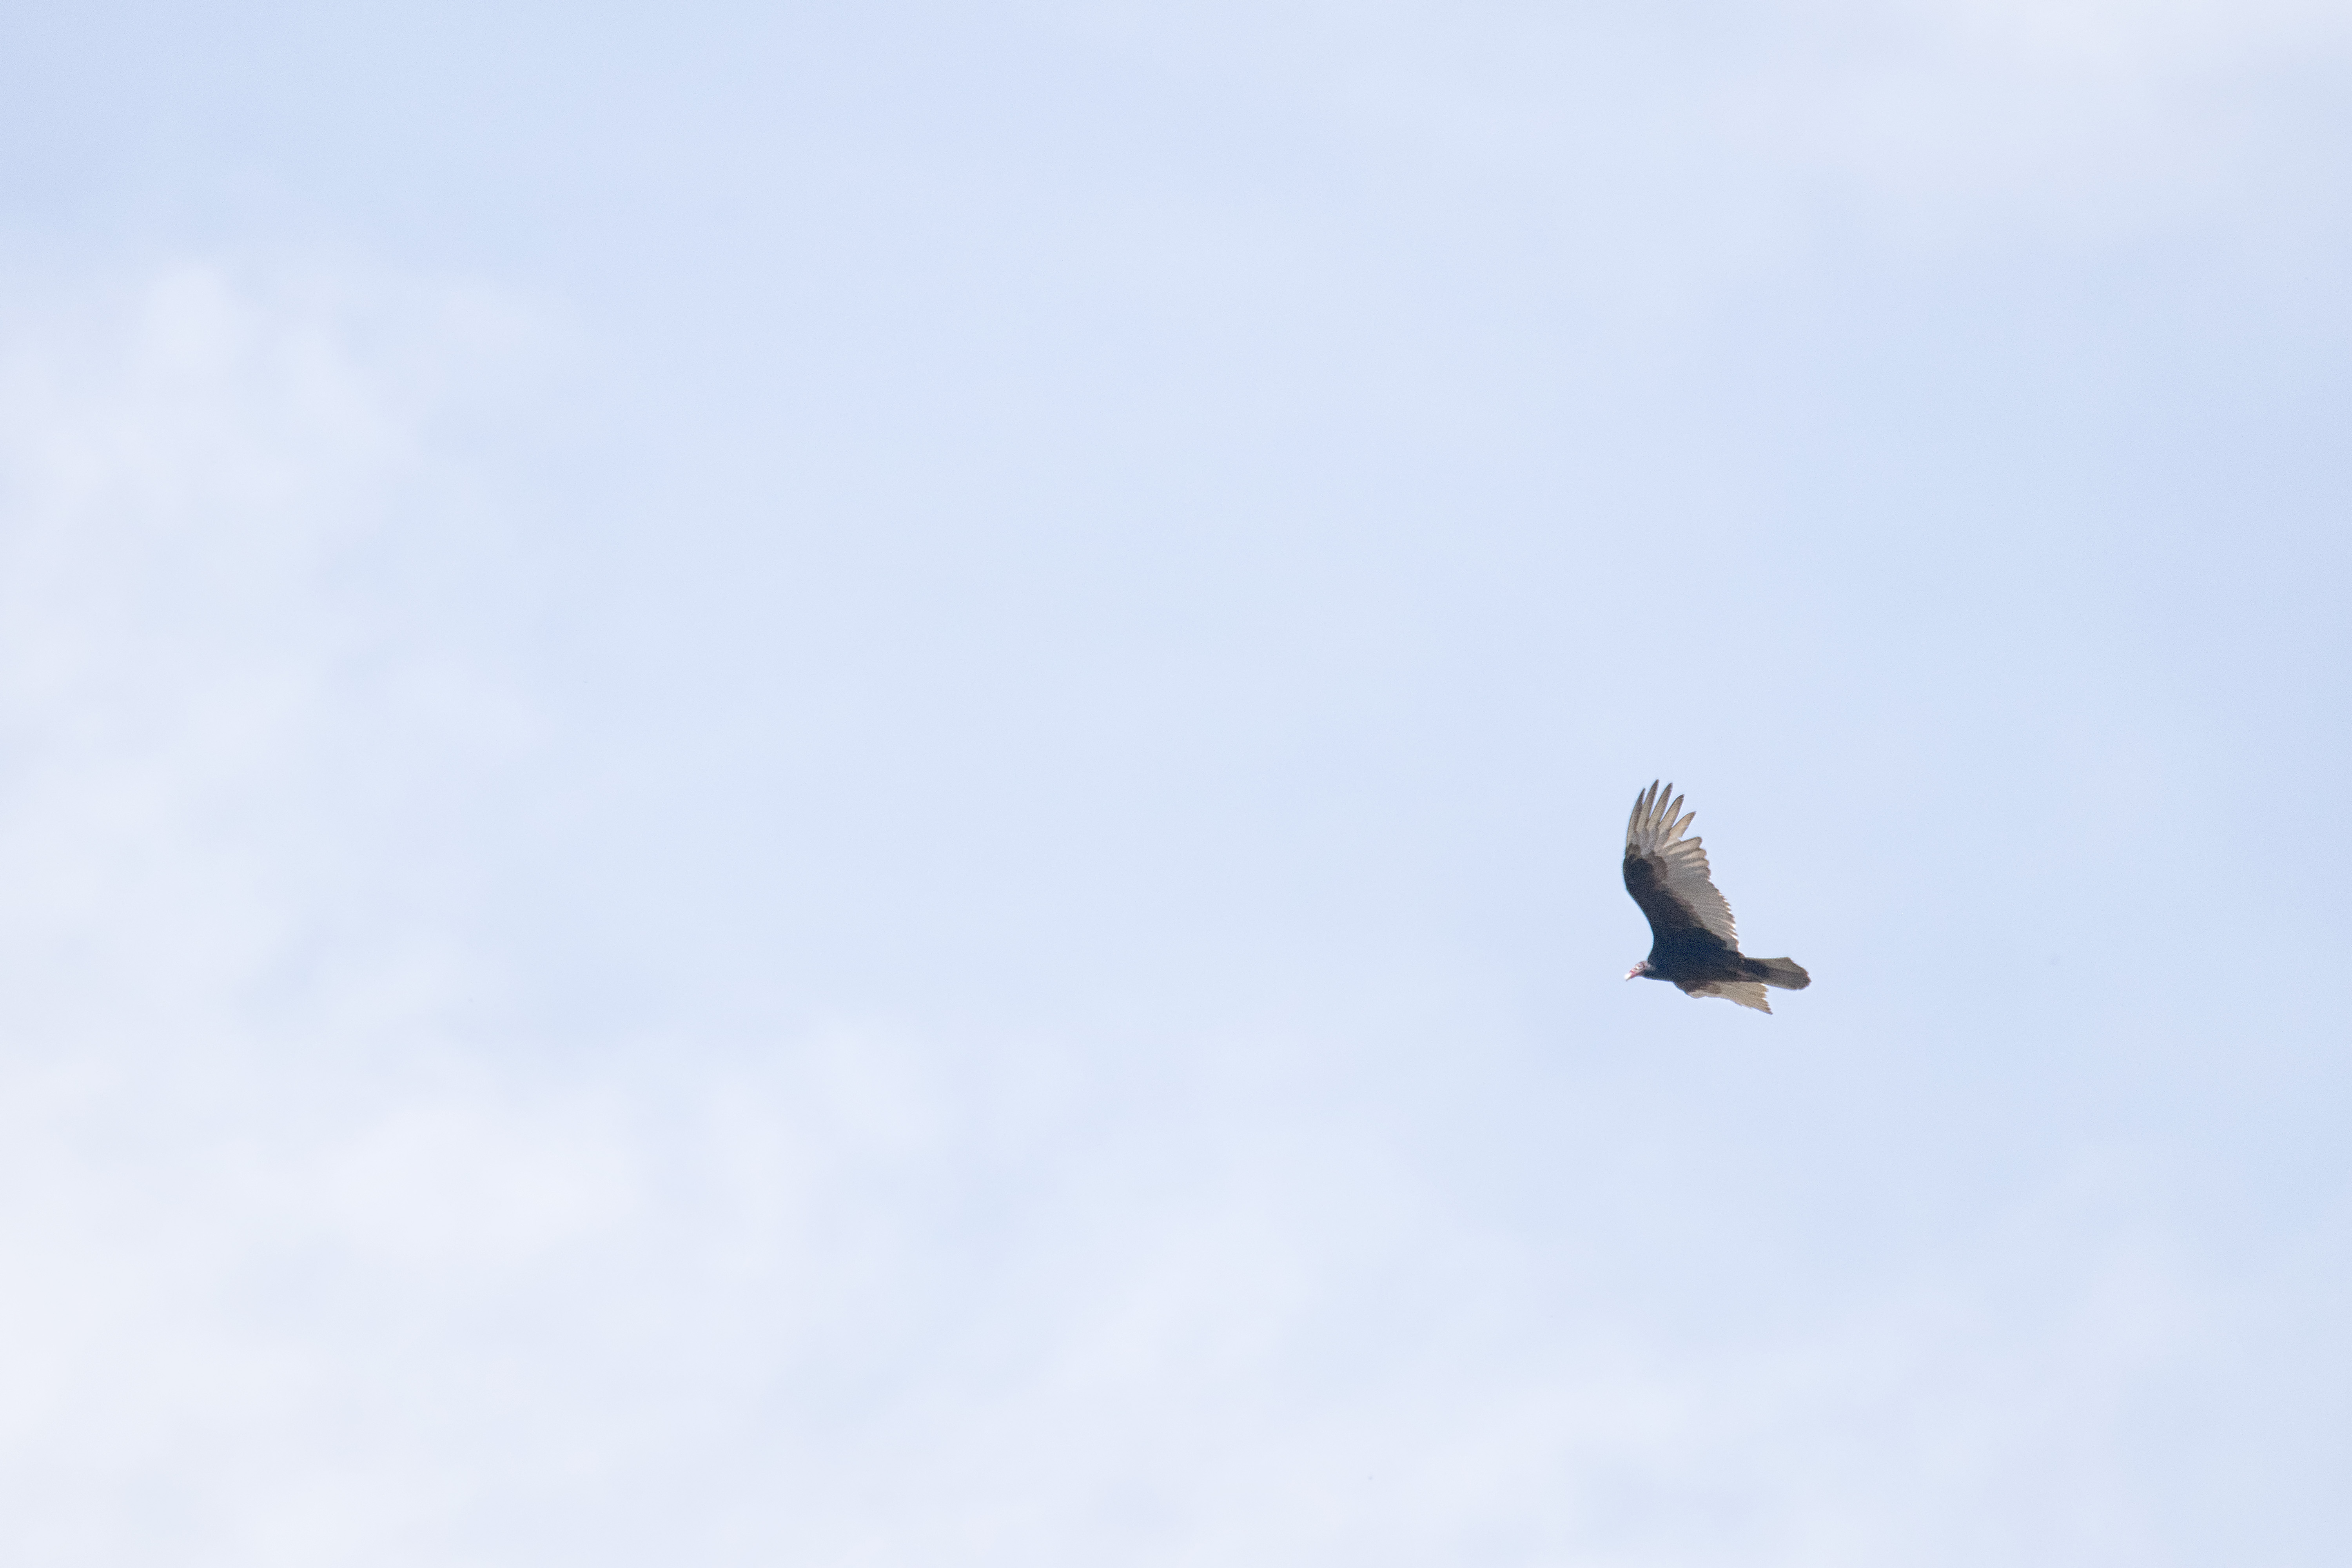
bird, wing, sky, flight, eagle, bird of prey, canada, turkey, a, rouge, tte, quebec, vulture, sherbrooke, oiseau, urubu, atmosphere of earth, perching bird